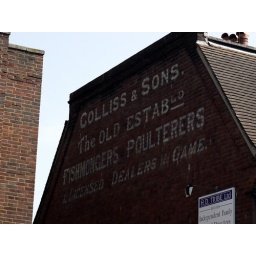
Old sign on a building in Littlehampton.